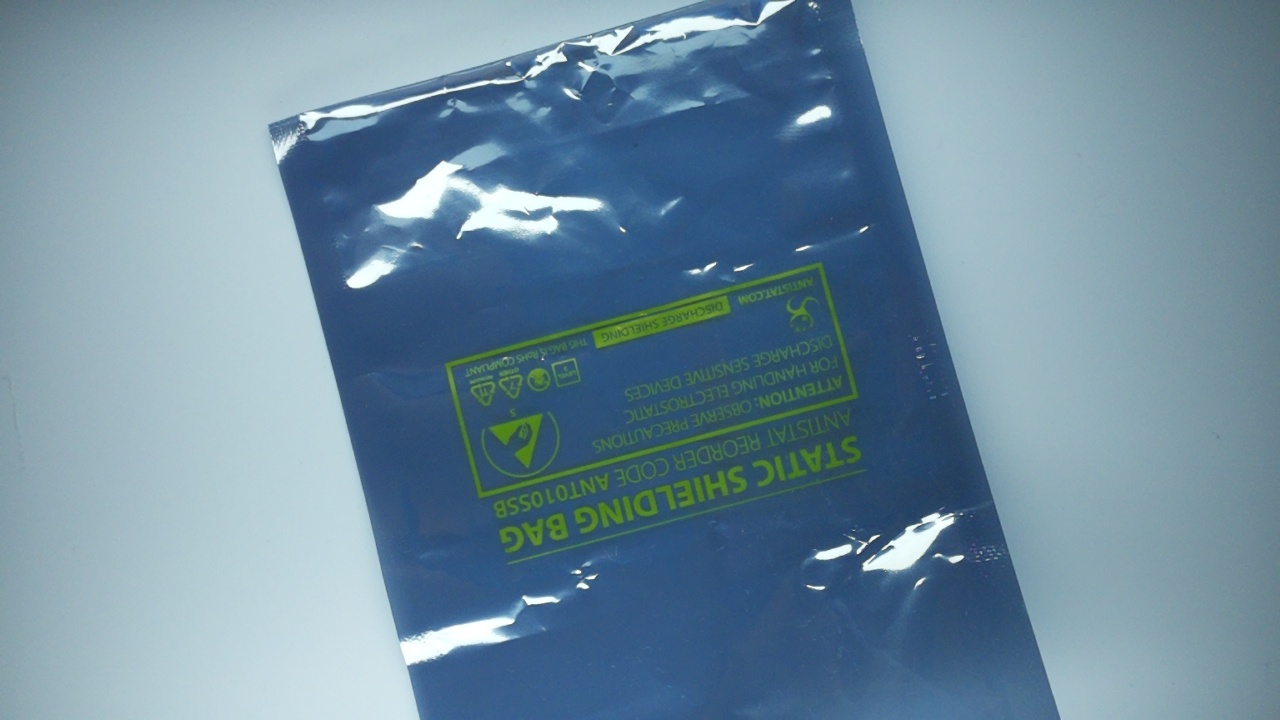
Label: trash